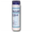
Label: can